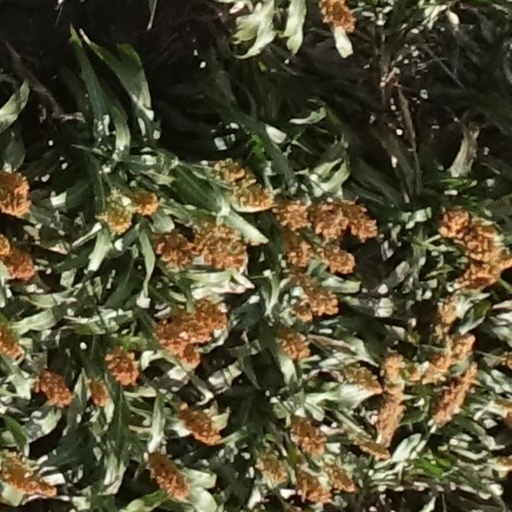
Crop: sorghum